George Treadway

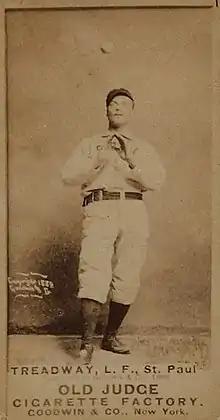
1889 baseball card of Treadway

George B. Treadway (November 11, 1866 – November 5, 1928) was an American baseball player in the National League from 1893 to 1896. He played for the Baltimore Orioles for one season, the Brooklyn Grooms for two seasons, and finished off his career with two games for the Louisville Colonels. He was a lifetime .285 hitter, with 13 home runs and 227 runs batted in. He did have a solid year in 1894 with Brooklyn, batting .330, hitting 26 triples, and driving in 102 runs.